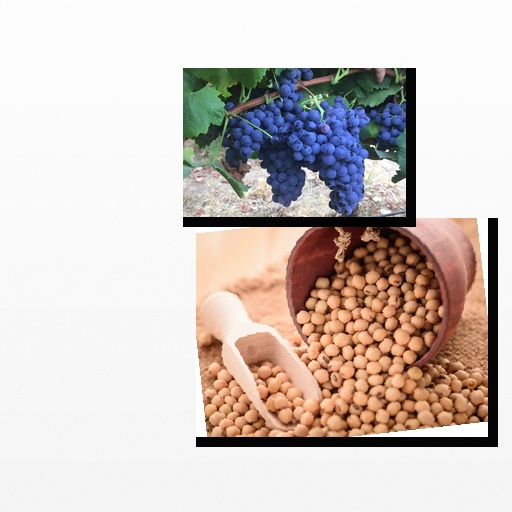
Food items: soybean, grapes